Rickman Motorcycles

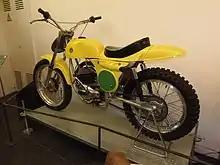
Bultaco Metisse with Spanish engine first offered complete in 1964 by Rickman Motorcycles

Initially the frame designs were for scrambles, and then for road racing. Later, in 1966, road bikes were produced as well. The first street legal bike used a Triumph Bonneville engine. Rickman initially supplied frame kits to the public, as no major British motorcycle manufacturers would sell engines separately. The frame kits were built for many engines, including Triumph twins, BSA singles and Matchless. In the mid-1960s, Rickman also produced road-racing frames for AJS 7R singles, and in the 1970s they began selling chassis kits for Japanese bikes like the Honda CB750 and Kawasaki Z1. The road bikes were the first to use disc brakes both front and rear (a joint project with Lockheed).